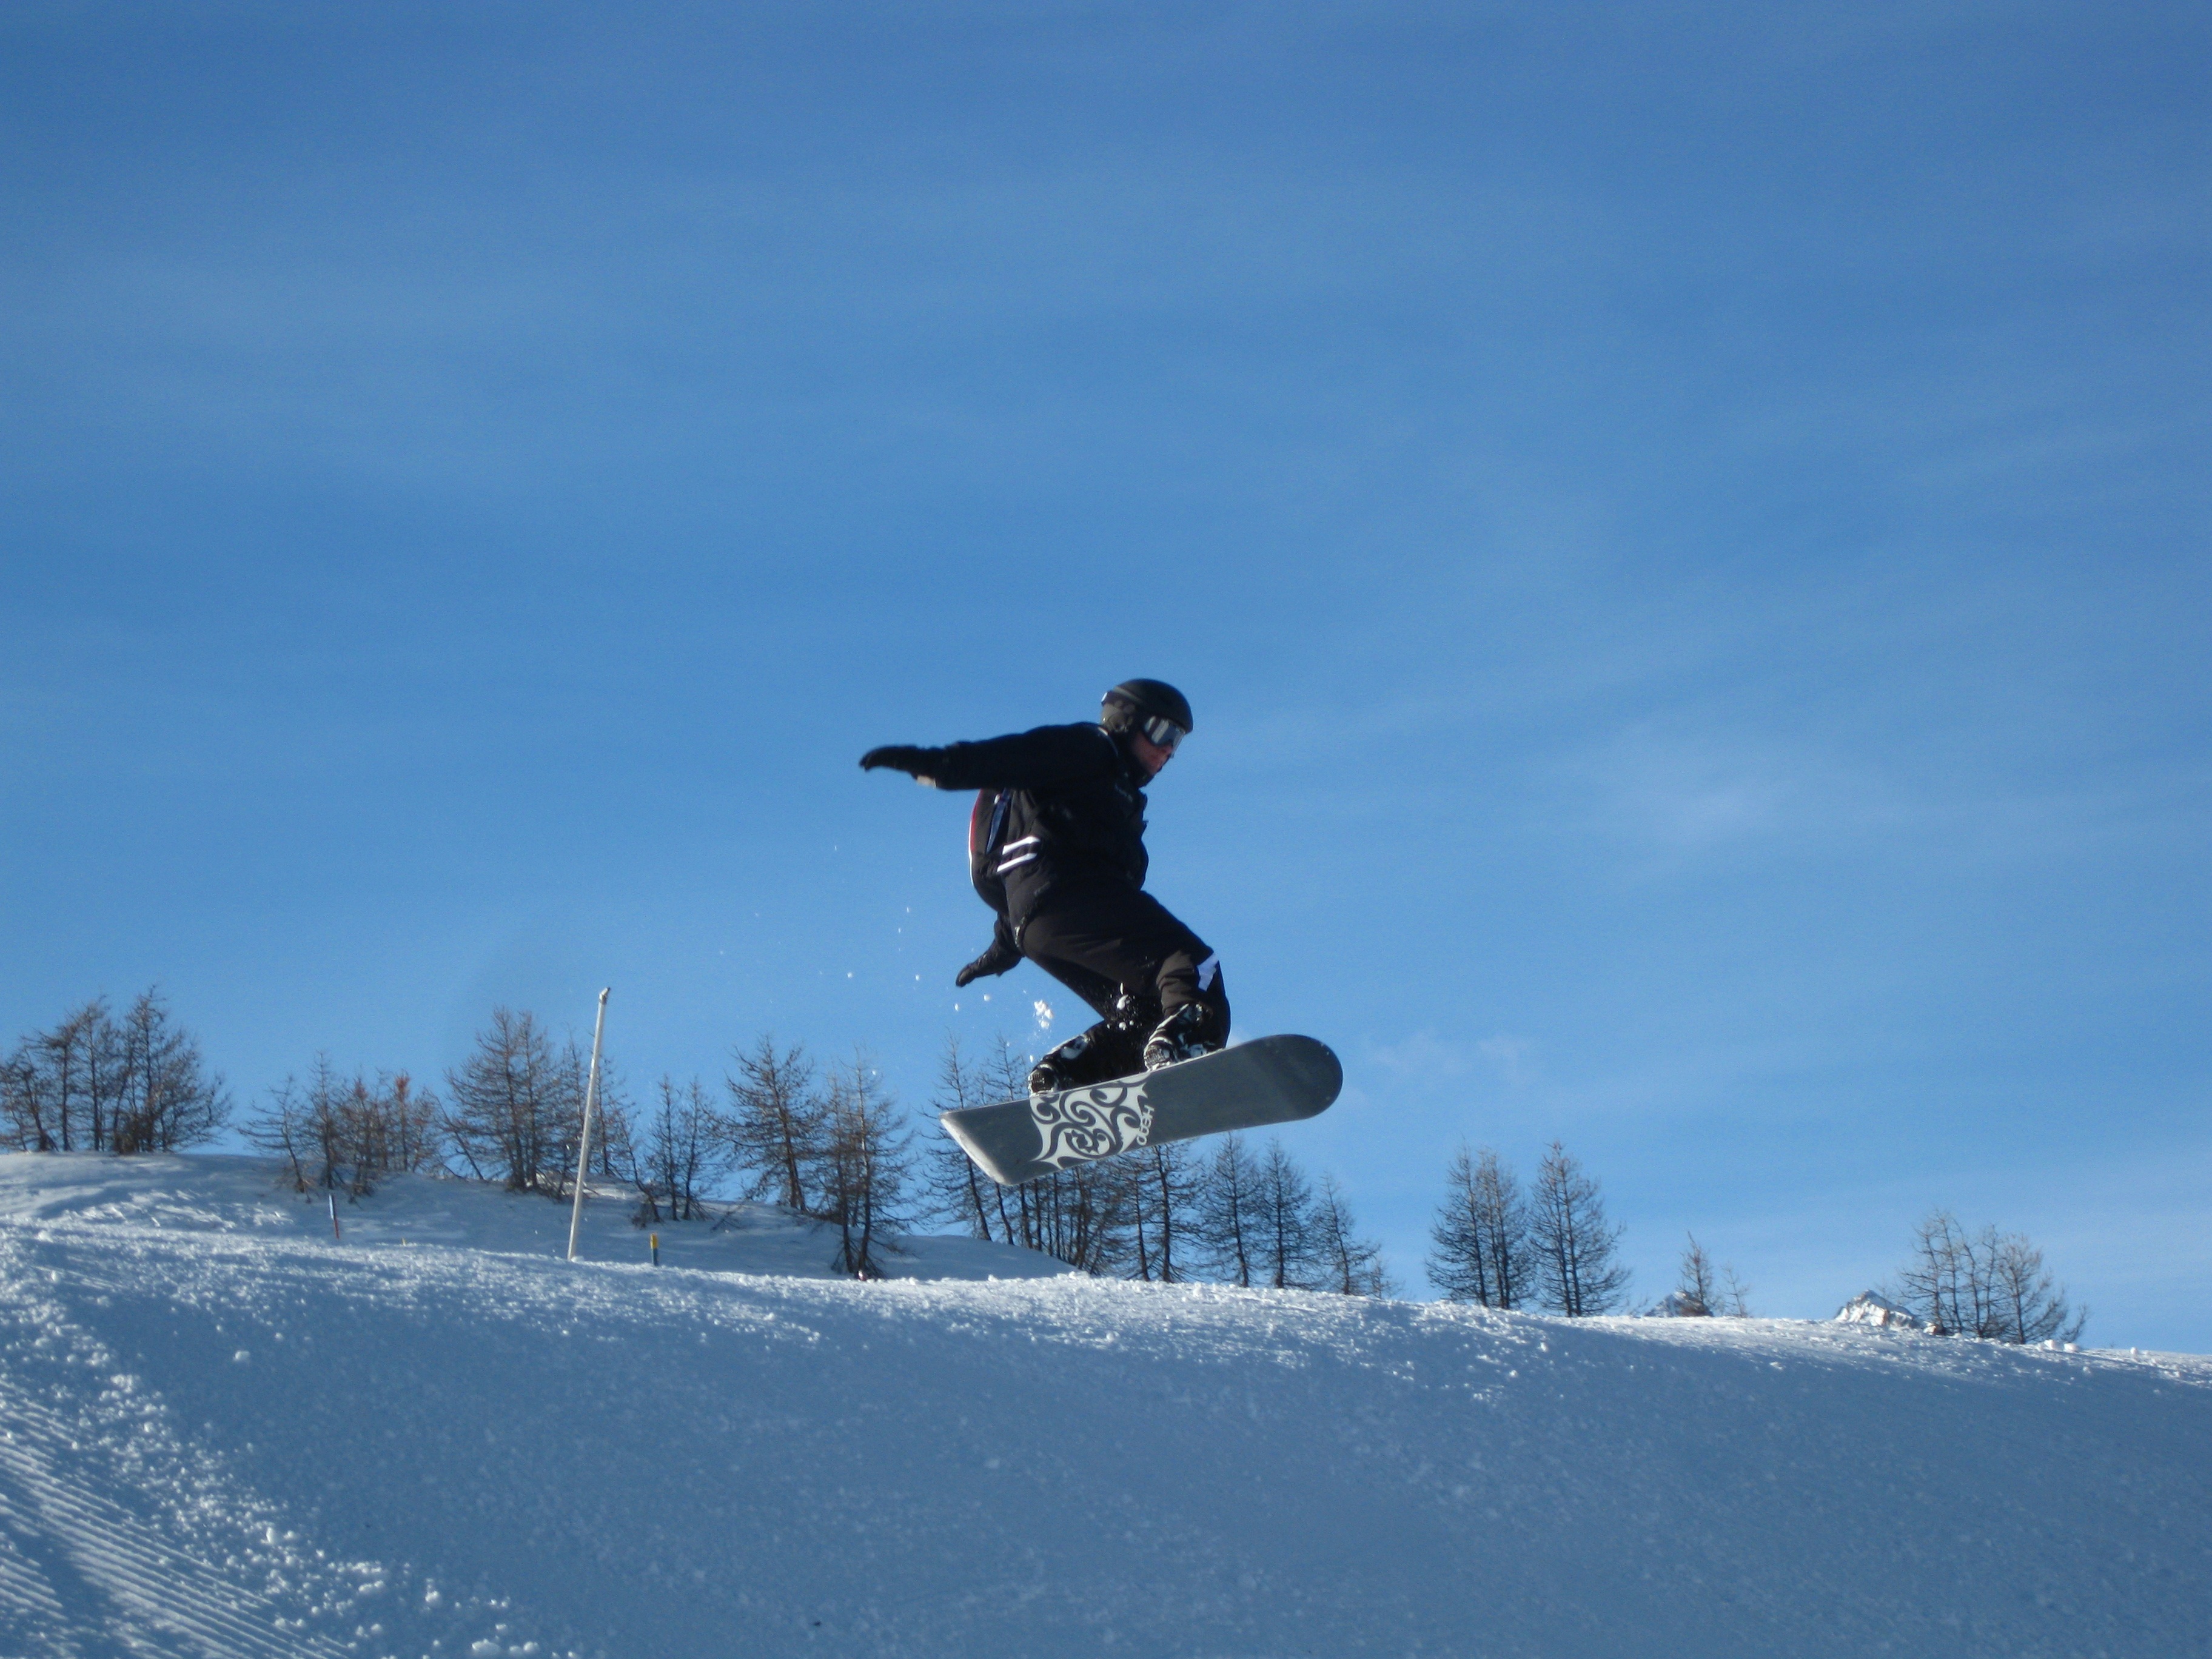
mountain, snow, winter, sport, jump, tower, snowboard, extreme sport, winter sport, sports, footwear, snowboarding, free ride, boardsport